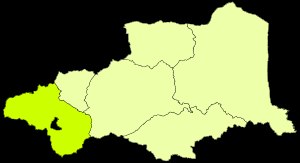
Haute Cerdagne
Haute Cerdagnes beliggenhed i Pyrénées-Orientales.
Haute Cerdagne er et landskab i departementet Pyrénées-Orientales i det sydlige Frankrig. Haute Cerdagne er den franske halvdel af det gamle catalanske comarca Cerdanya. Haute Cerdagne grænser op til landskaberne Rippolès og Baixa Cerdanya i Spanien, Andorra og i Frankrig departementet Ariège og landskaberne Capcir og Conflent.